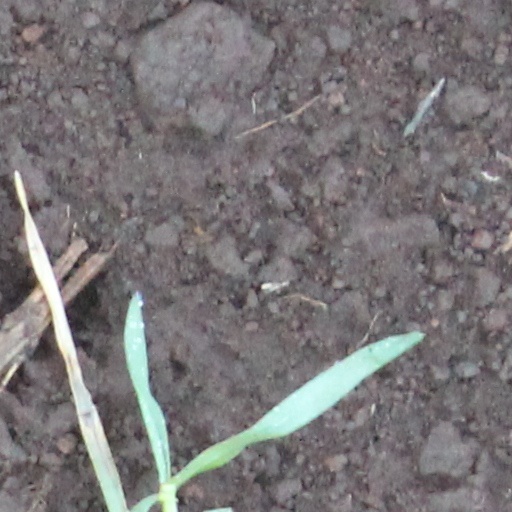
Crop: wheat